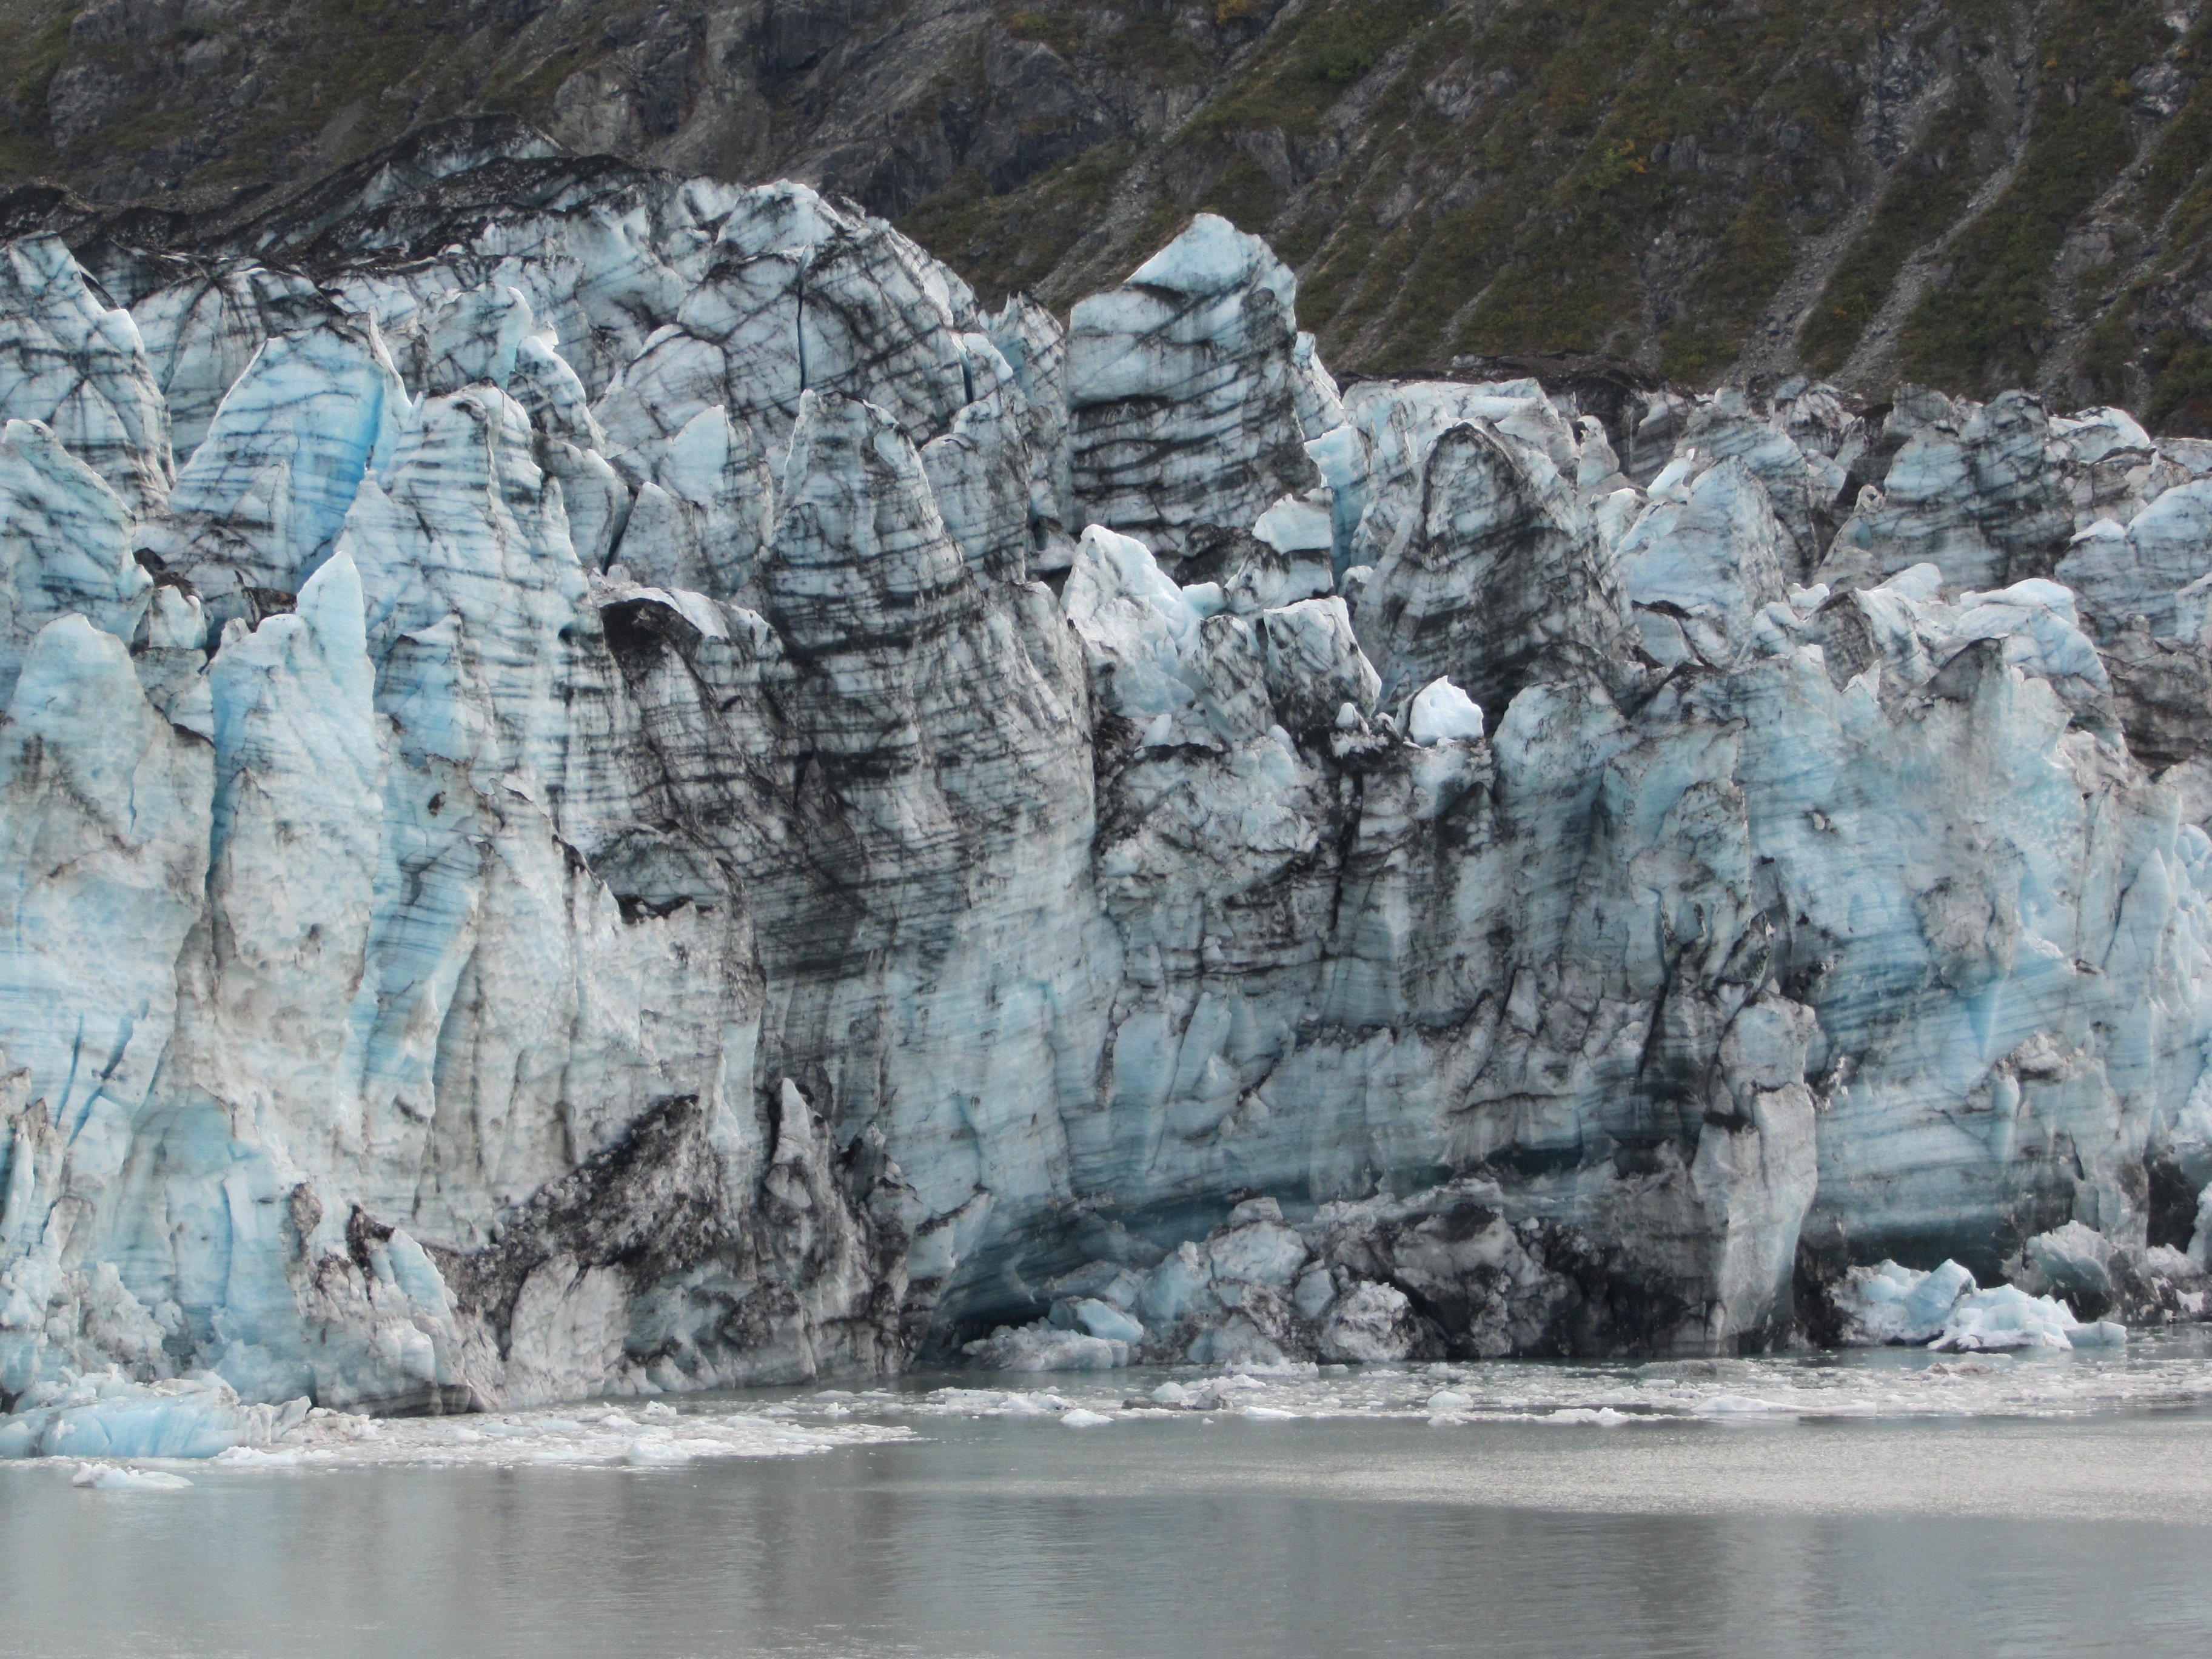
rock, formation, cliff, ice, glacier, frozen, arctic, terrain, majestic, geology, glacial, badlands, melting, landform, geographical feature, glacial landform